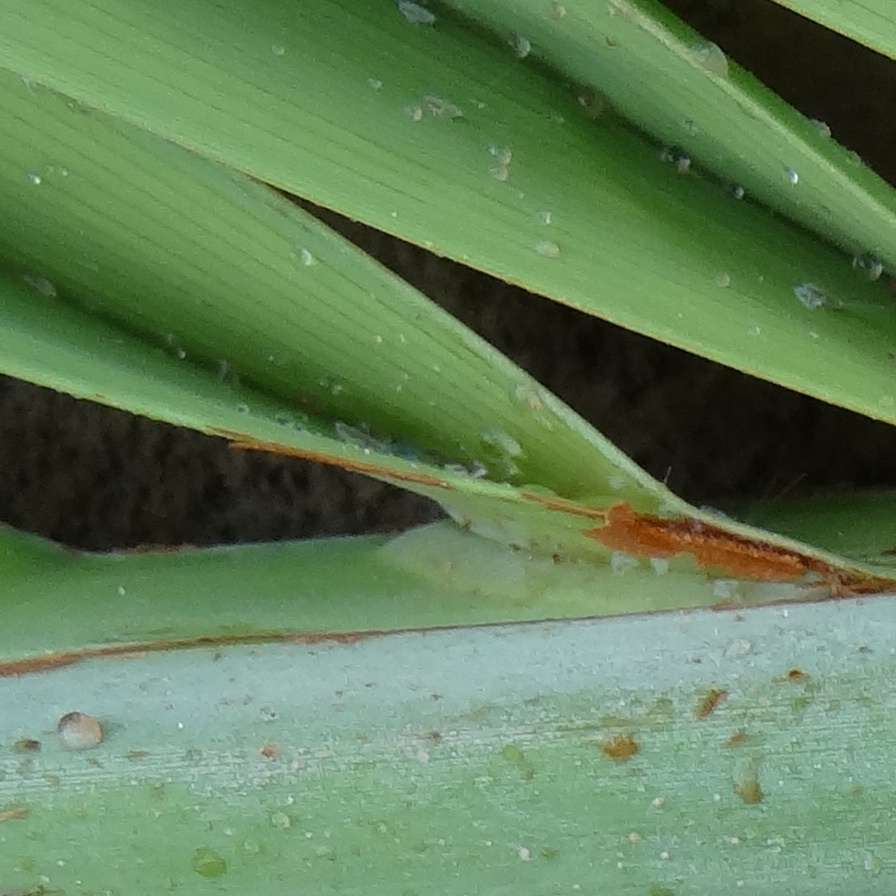
Label: Dubas